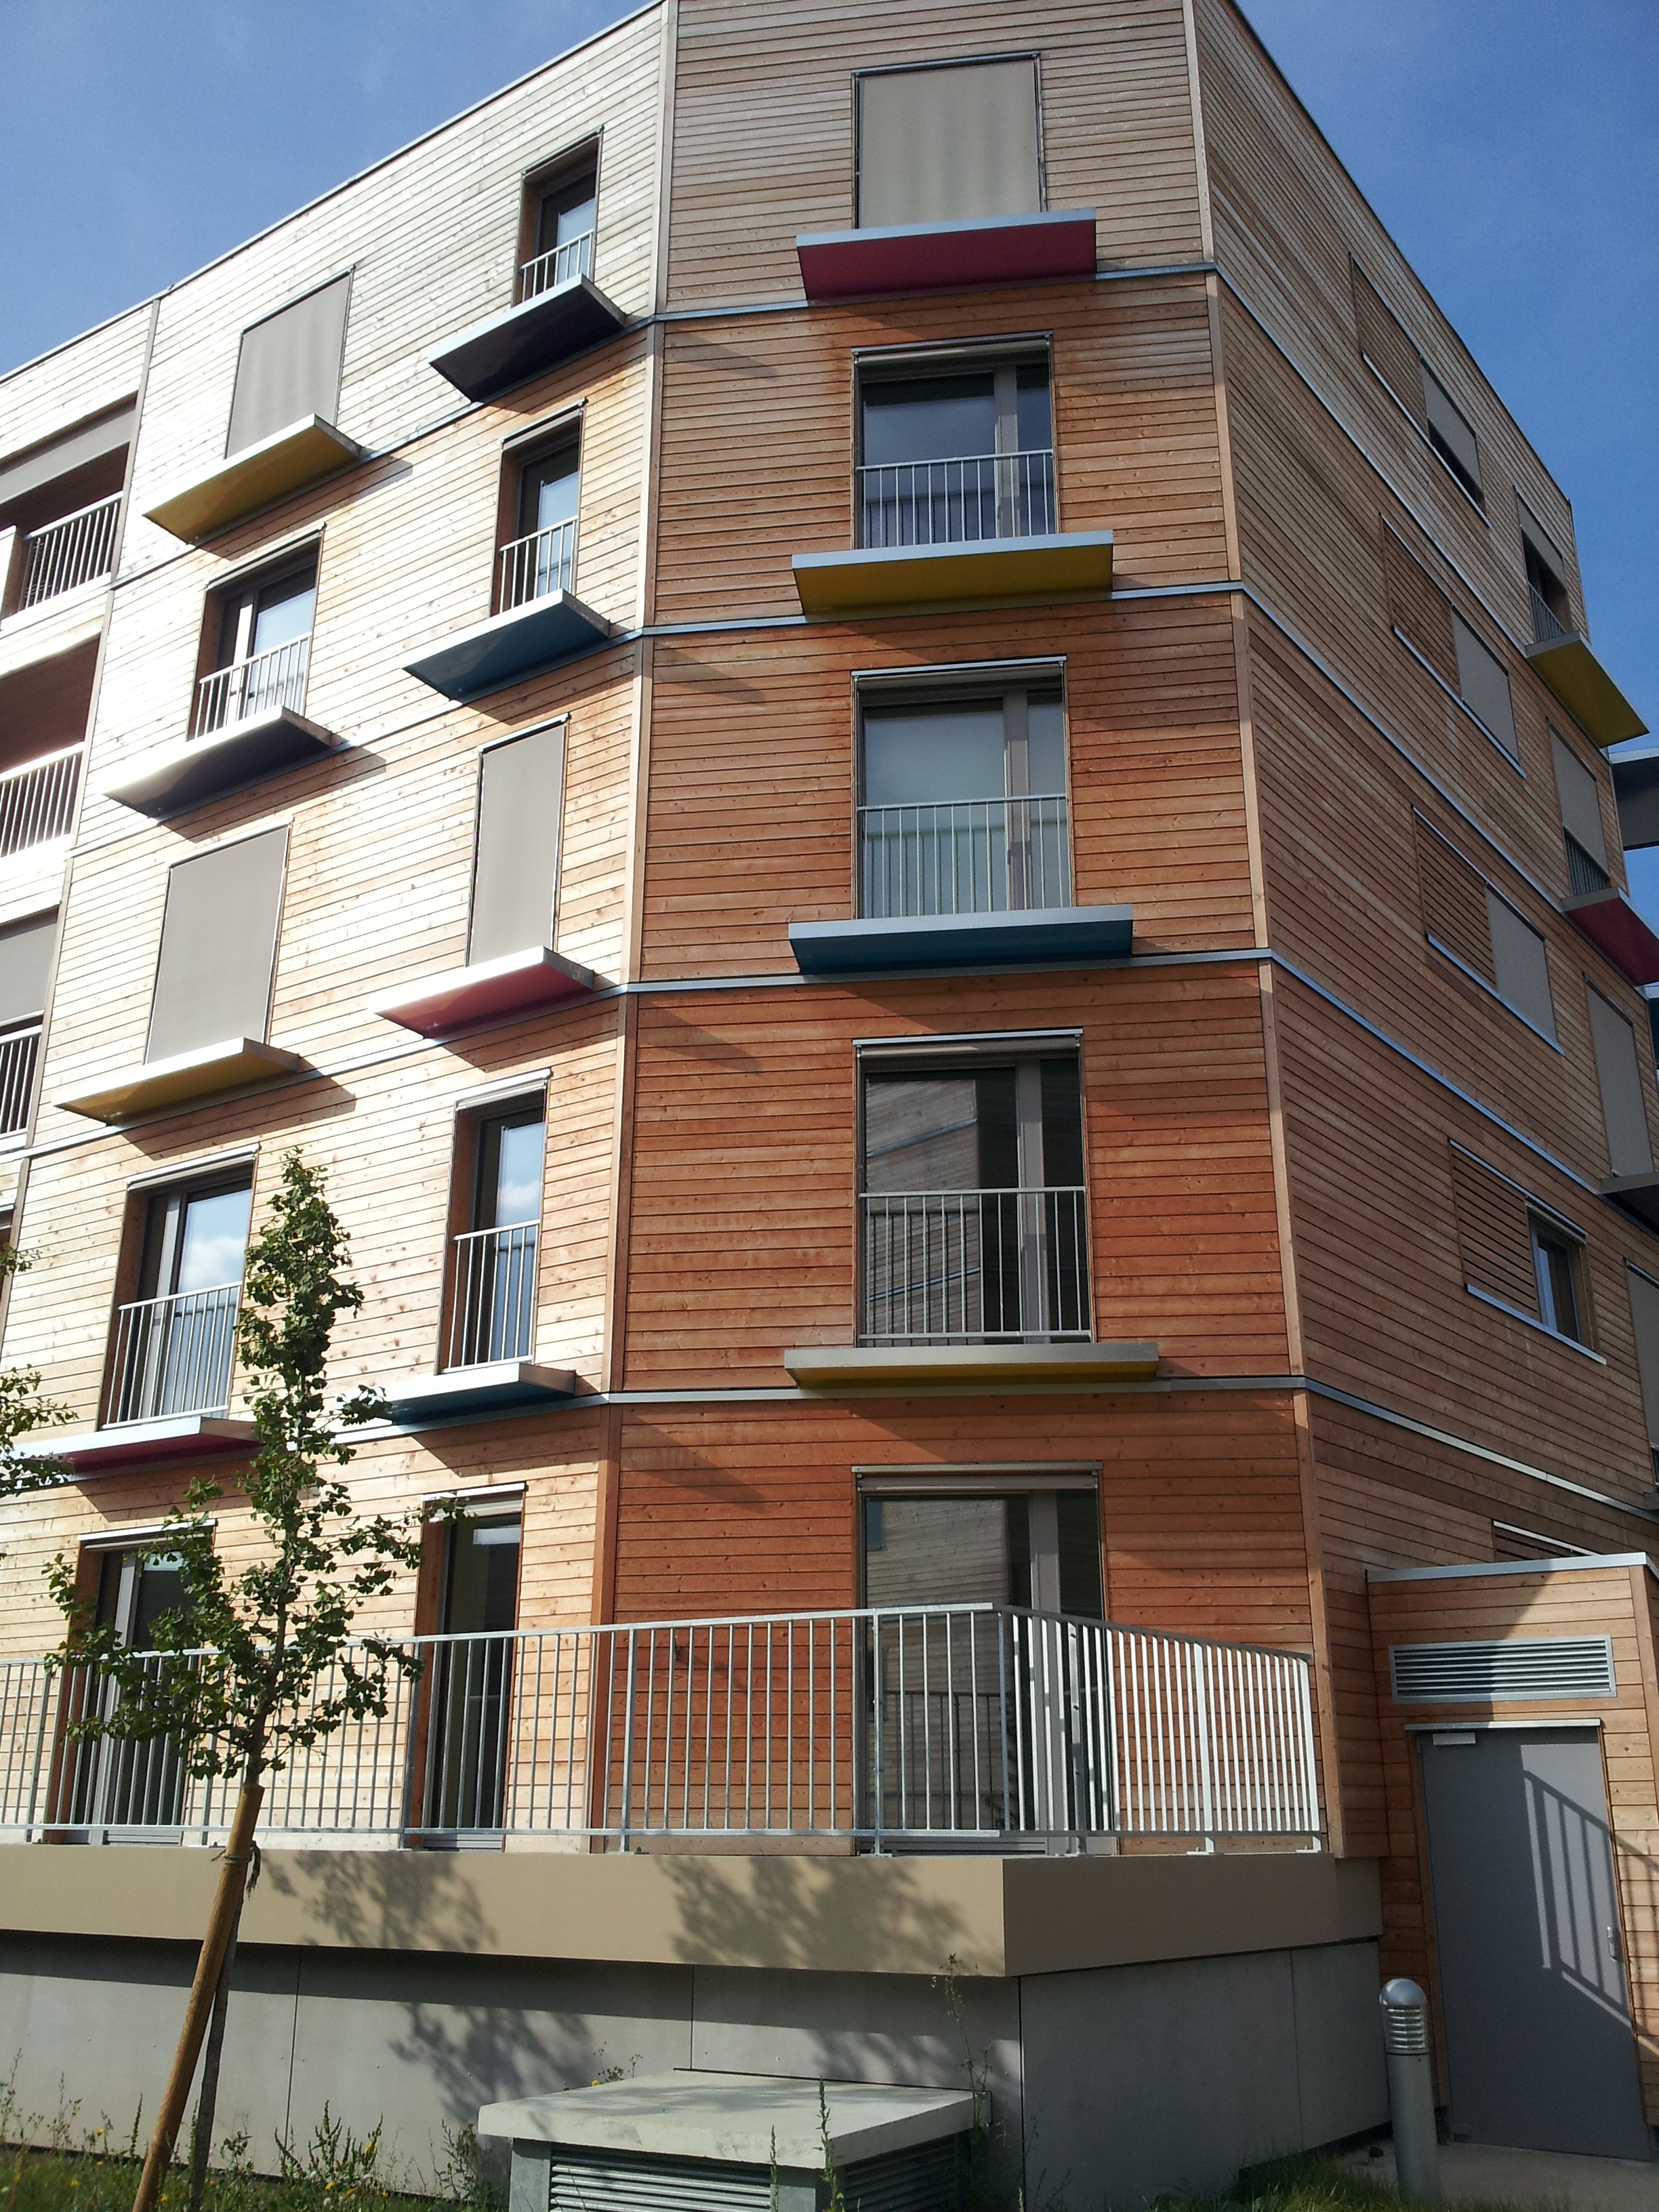
architecture, house, window, building, home, balcony, facade, property, apartment, tower block, siding, condominium, neighbourhood, real estate, residential area, cladding wood, building bbc